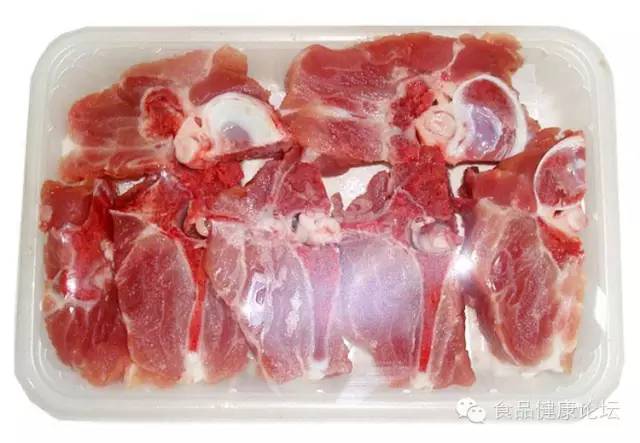
Label: trash